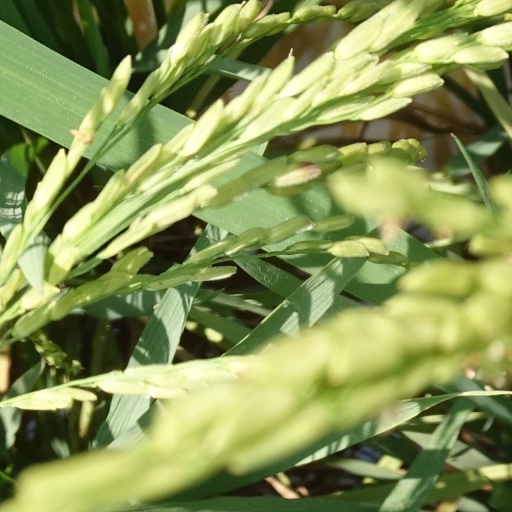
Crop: rice